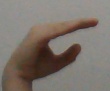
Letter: jeem